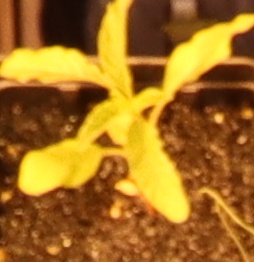
Label: Waterhemp